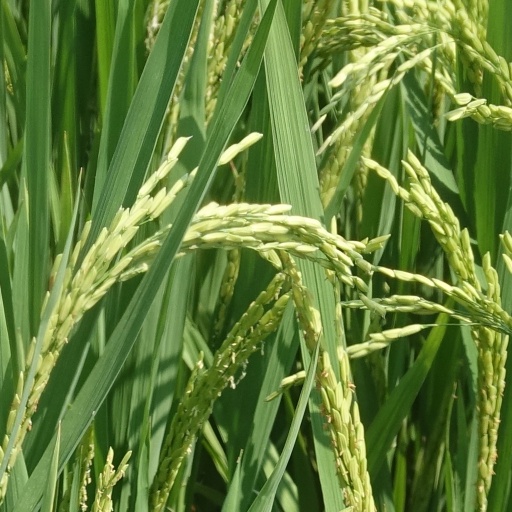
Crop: rice